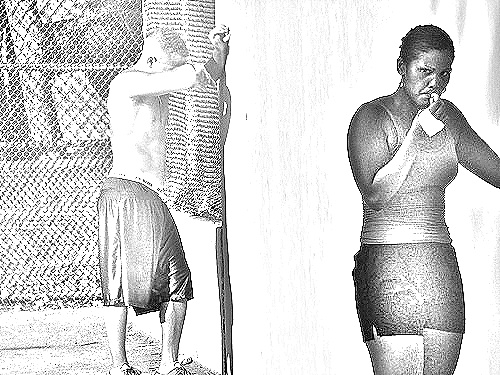
Portrait style: Sketch Portrait